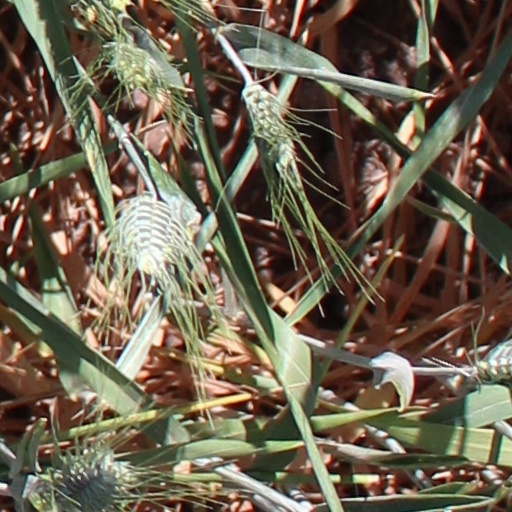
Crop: wheat